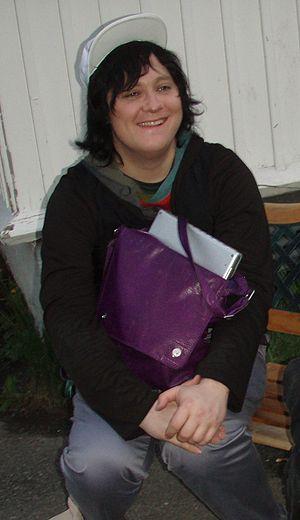
Anohni, née en octobre 1971 à Chichester, est une chanteuse, compositrice et artiste visuelle anglaise qui réside aux États-Unis.
Antony and the Johnsons est un groupe de folk psychédélique résidant à New York.